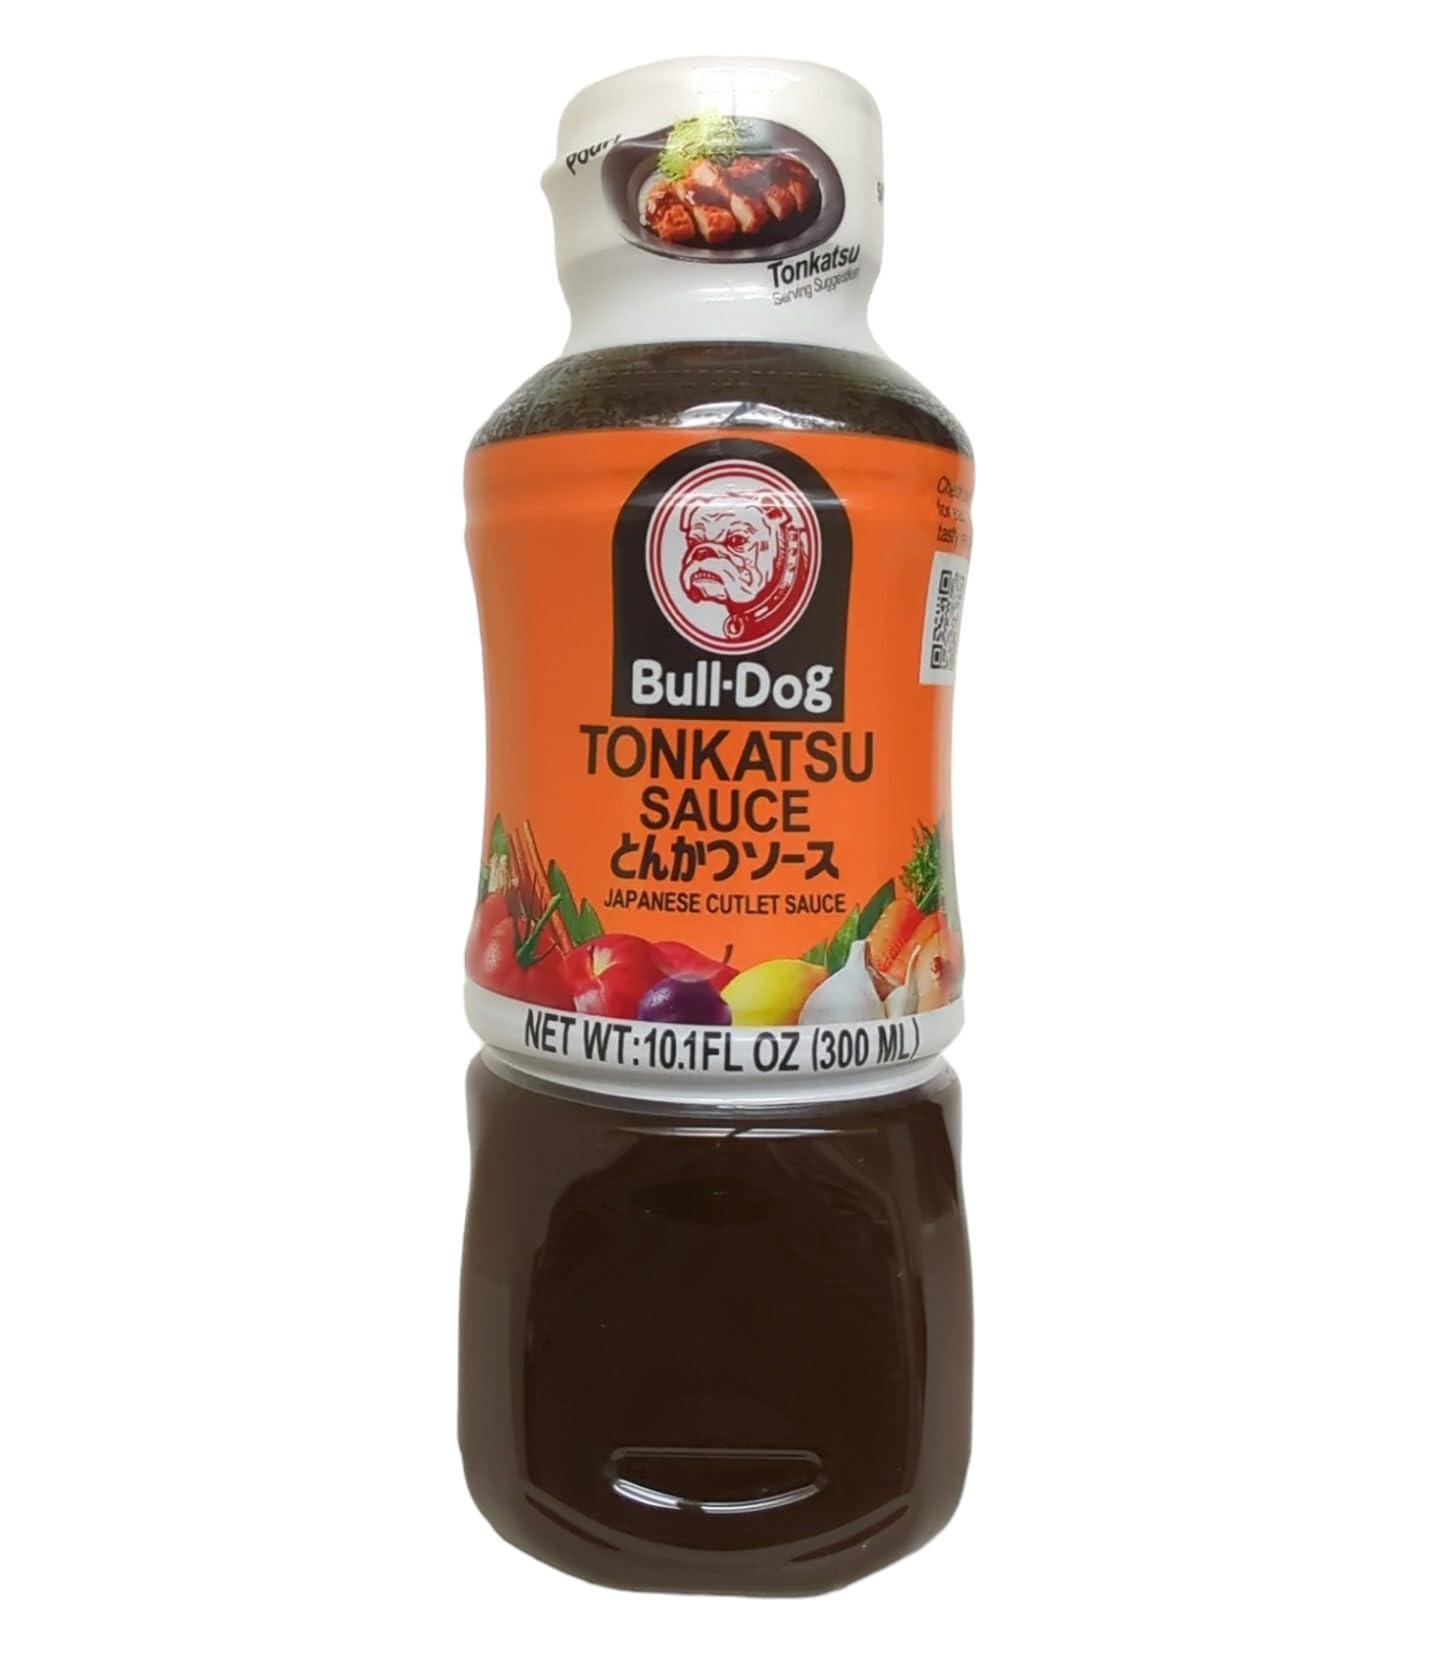
Item Name: Bull-Dog Vegetable & Fruit Tonkatsu Sauce 10.1 Fl. Oz. (2 Bottles)
Bullet Point 1: You will receive (2) bottles of Bull-Dog Tonkatsu sauce 10.1 Fl. Oz.
Bullet Point 2: Japan's favorite Tonkatsu sauce!
Bullet Point 3: This flavorful sauce is made for Tonkatsu (breaded pork cutlet) but goes well with other meats
Bullet Point 4: Other Bull-Dog favorites include Vegetable & Fruit Chuno (semi-sweet) sauce and Worcestershire sauce
Product Description: Bull-Dog is one of the most popular sauce brand in Japan. Their Tonkatsu sauce is full of spices and rich in flavor. It goes well with Tonkatsu and other dishes.
Value: 20.2
Unit: Fl Oz

Price: 19.99